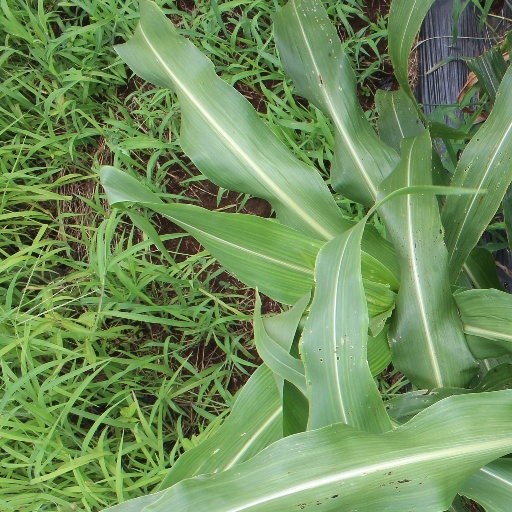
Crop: sorghum